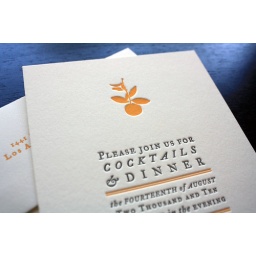
letterpress printed and designed by paper monkey press.Printed on thick 600 gram Crane's Lettra